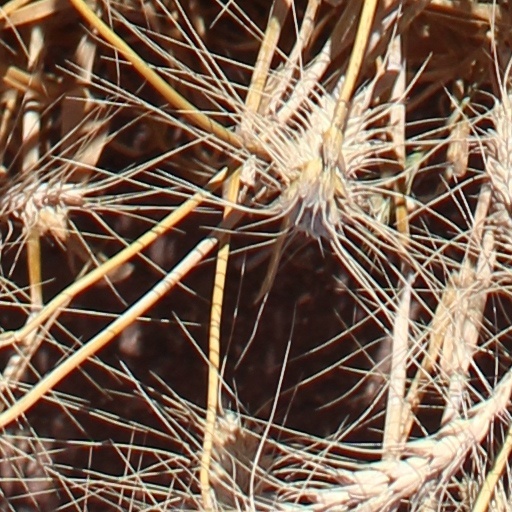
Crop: wheat